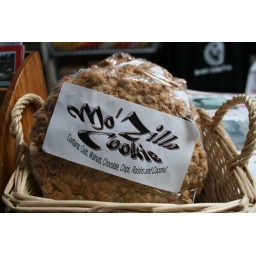
spotted on the counter at a chowder house in Newport, Oregon